Monarchy of the United Kingdom

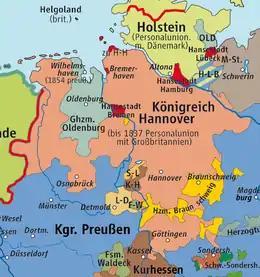
The Electorate later Kingdom of Hanover was in personal union with the British monarchy from 1714 to 1837. (Orange; borders shown 1814–1866.)

Elizabeth I's death in 1603 ended Tudor rule in England. Since she had no children, she was succeeded by the Scottish monarch James VI, who was the great-grandson of Henry VIII's older sister and hence Elizabeth's first cousin twice removed. James VI ruled in England as James I after what was known as the "Union of the Crowns". Although England and Scotland were in personal union under one monarch – James I & VI became the first monarch to style himself "King of Great Britain" in 1604 – they remained two separate kingdoms. James I & VI's successor, Charles I, experienced frequent conflicts with the English Parliament related to the issue of royal and parliamentary powers, especially the power to impose taxes. He provoked opposition by ruling without Parliament from 1629 to 1640, unilaterally levying taxes and adopting controversial religious policies (many of which were offensive to the Scottish Presbyterians and the English Puritans). His attempt to enforce Anglicanism led to organised rebellion in Scotland and ignited the Wars of the Three Kingdoms. In 1642, the conflict between the king and Parliament reached its climax and the English Civil War began.